Frederick Frith

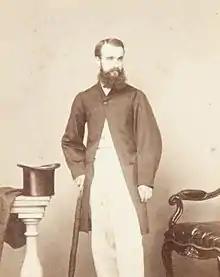

Frederick Frith (1819–1871) was an English painter and photographer. He began his career in England but later moved to Australia where he lived in Hobart and Melbourne.